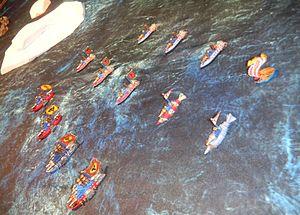
un flotte naine
Man O' War est un jeu de figurines de combat naval entre les flottes des différentes puissances du Vieux Monde du monde imaginaire de Warhammer. Chaque joueur incarne l'amiral d'une flotte d'une dizaine de navires. Les plus petits vaisseaux sont organisés en escadres de trois, tandis que les gros, appelés bâtiments, sont gérés individuellement.